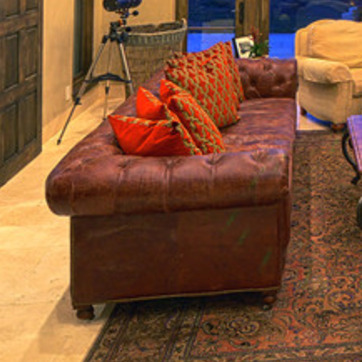
Material: leather